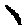
Label: 1